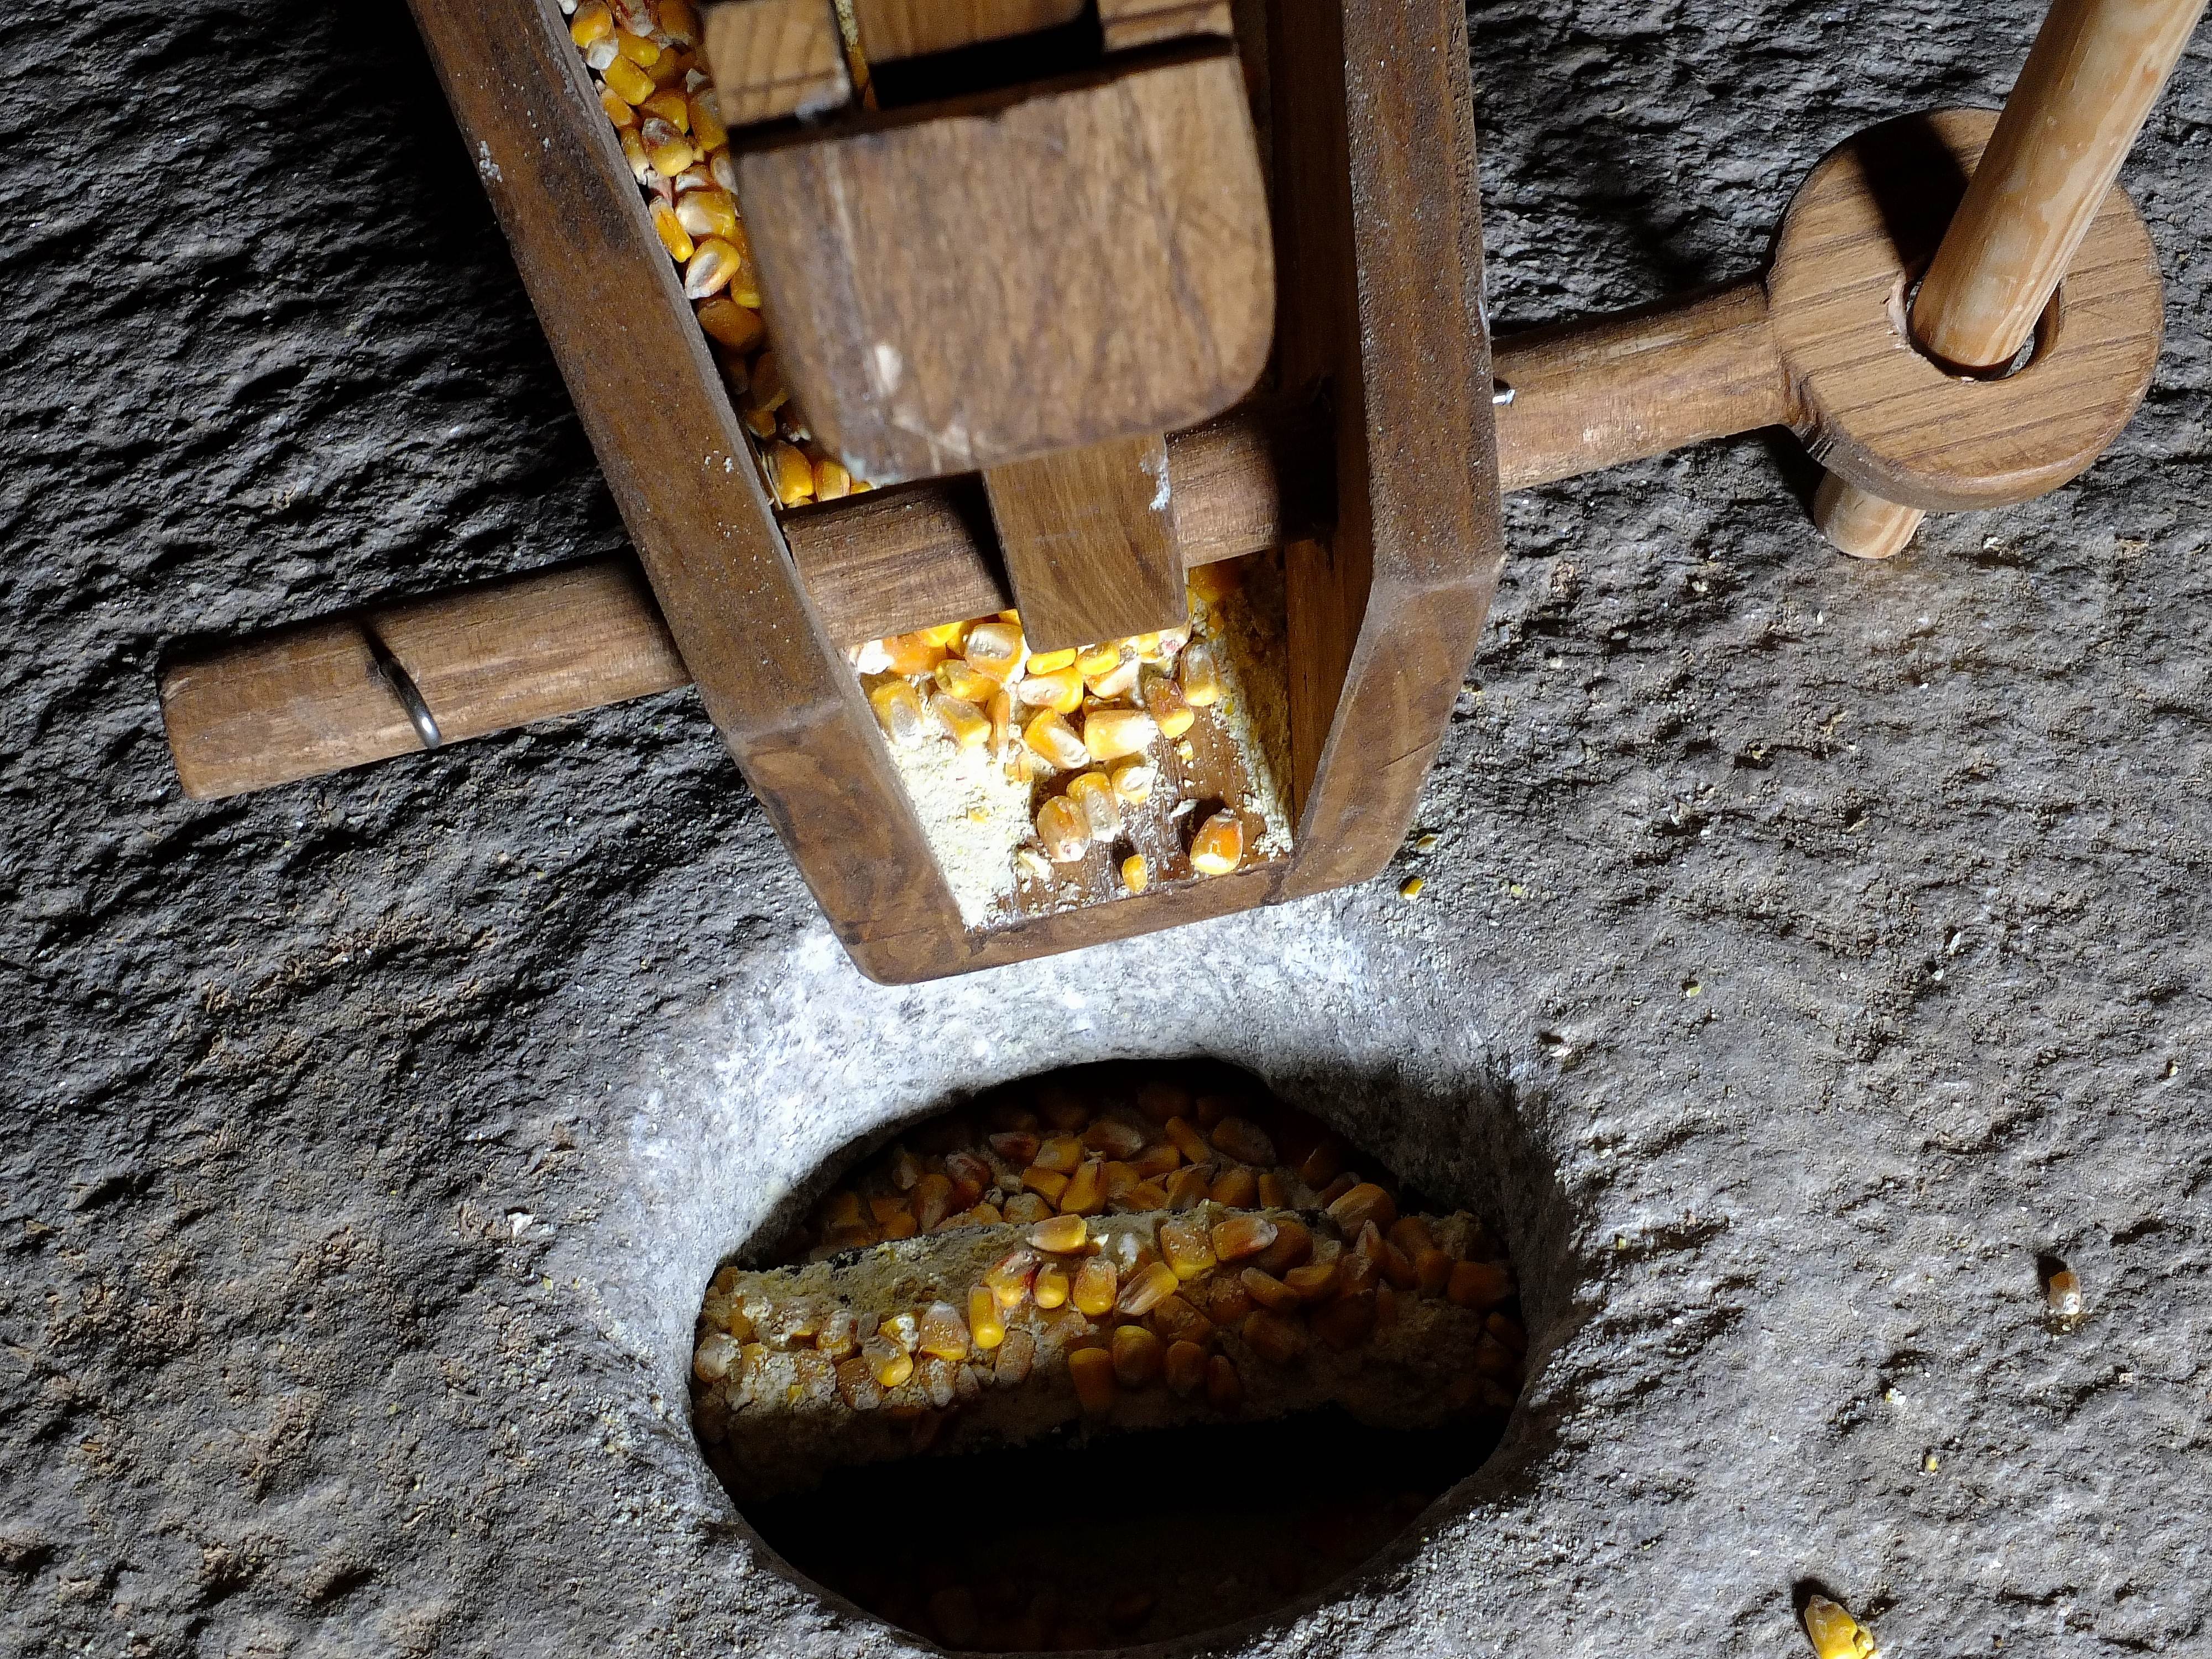
landscape, rock, wood, yellow, material, spain, espaa, galicia, pontevedra, paisajes, carving, ggl1, gaby1, molinosdeagua, alama, overdugo, fujifilmxs1, muiodaveiga